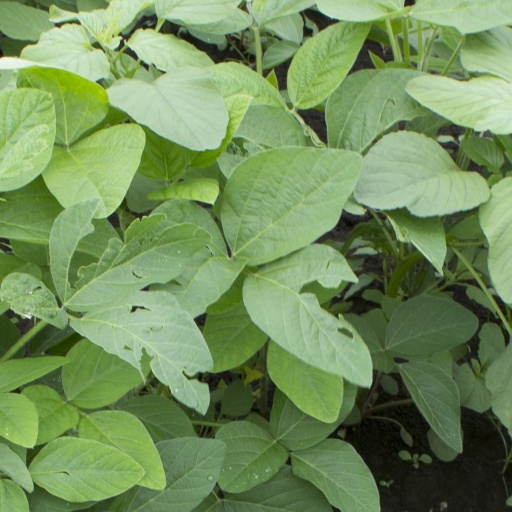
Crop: soybean